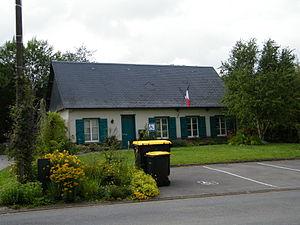
Mairie.
Longuevillette est une commune française située dans le département de la Somme, en région Hauts-de-France.